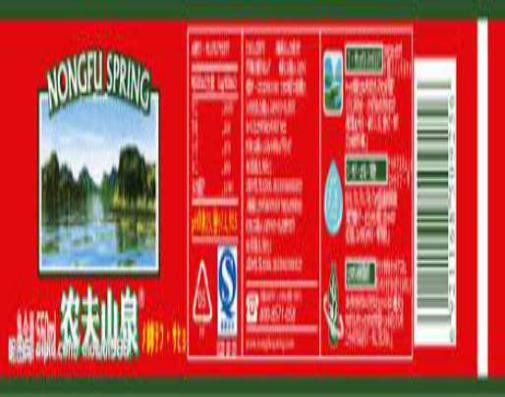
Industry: Necessities